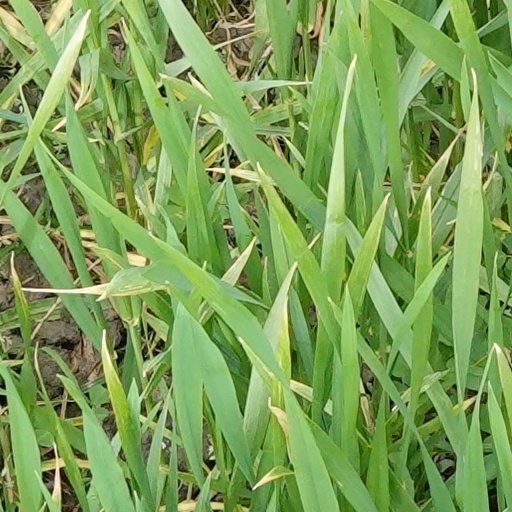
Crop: wheat